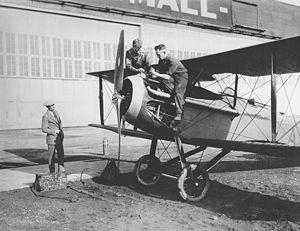
Chauncey dit Chance Milton Vought, né le 26 février 1890 à Long Island et mort le 25 juillet 1930 à Southampton, sur l'île de Long Island, aux États-Unis, est un ingénieur, aviateur et industriel américain.